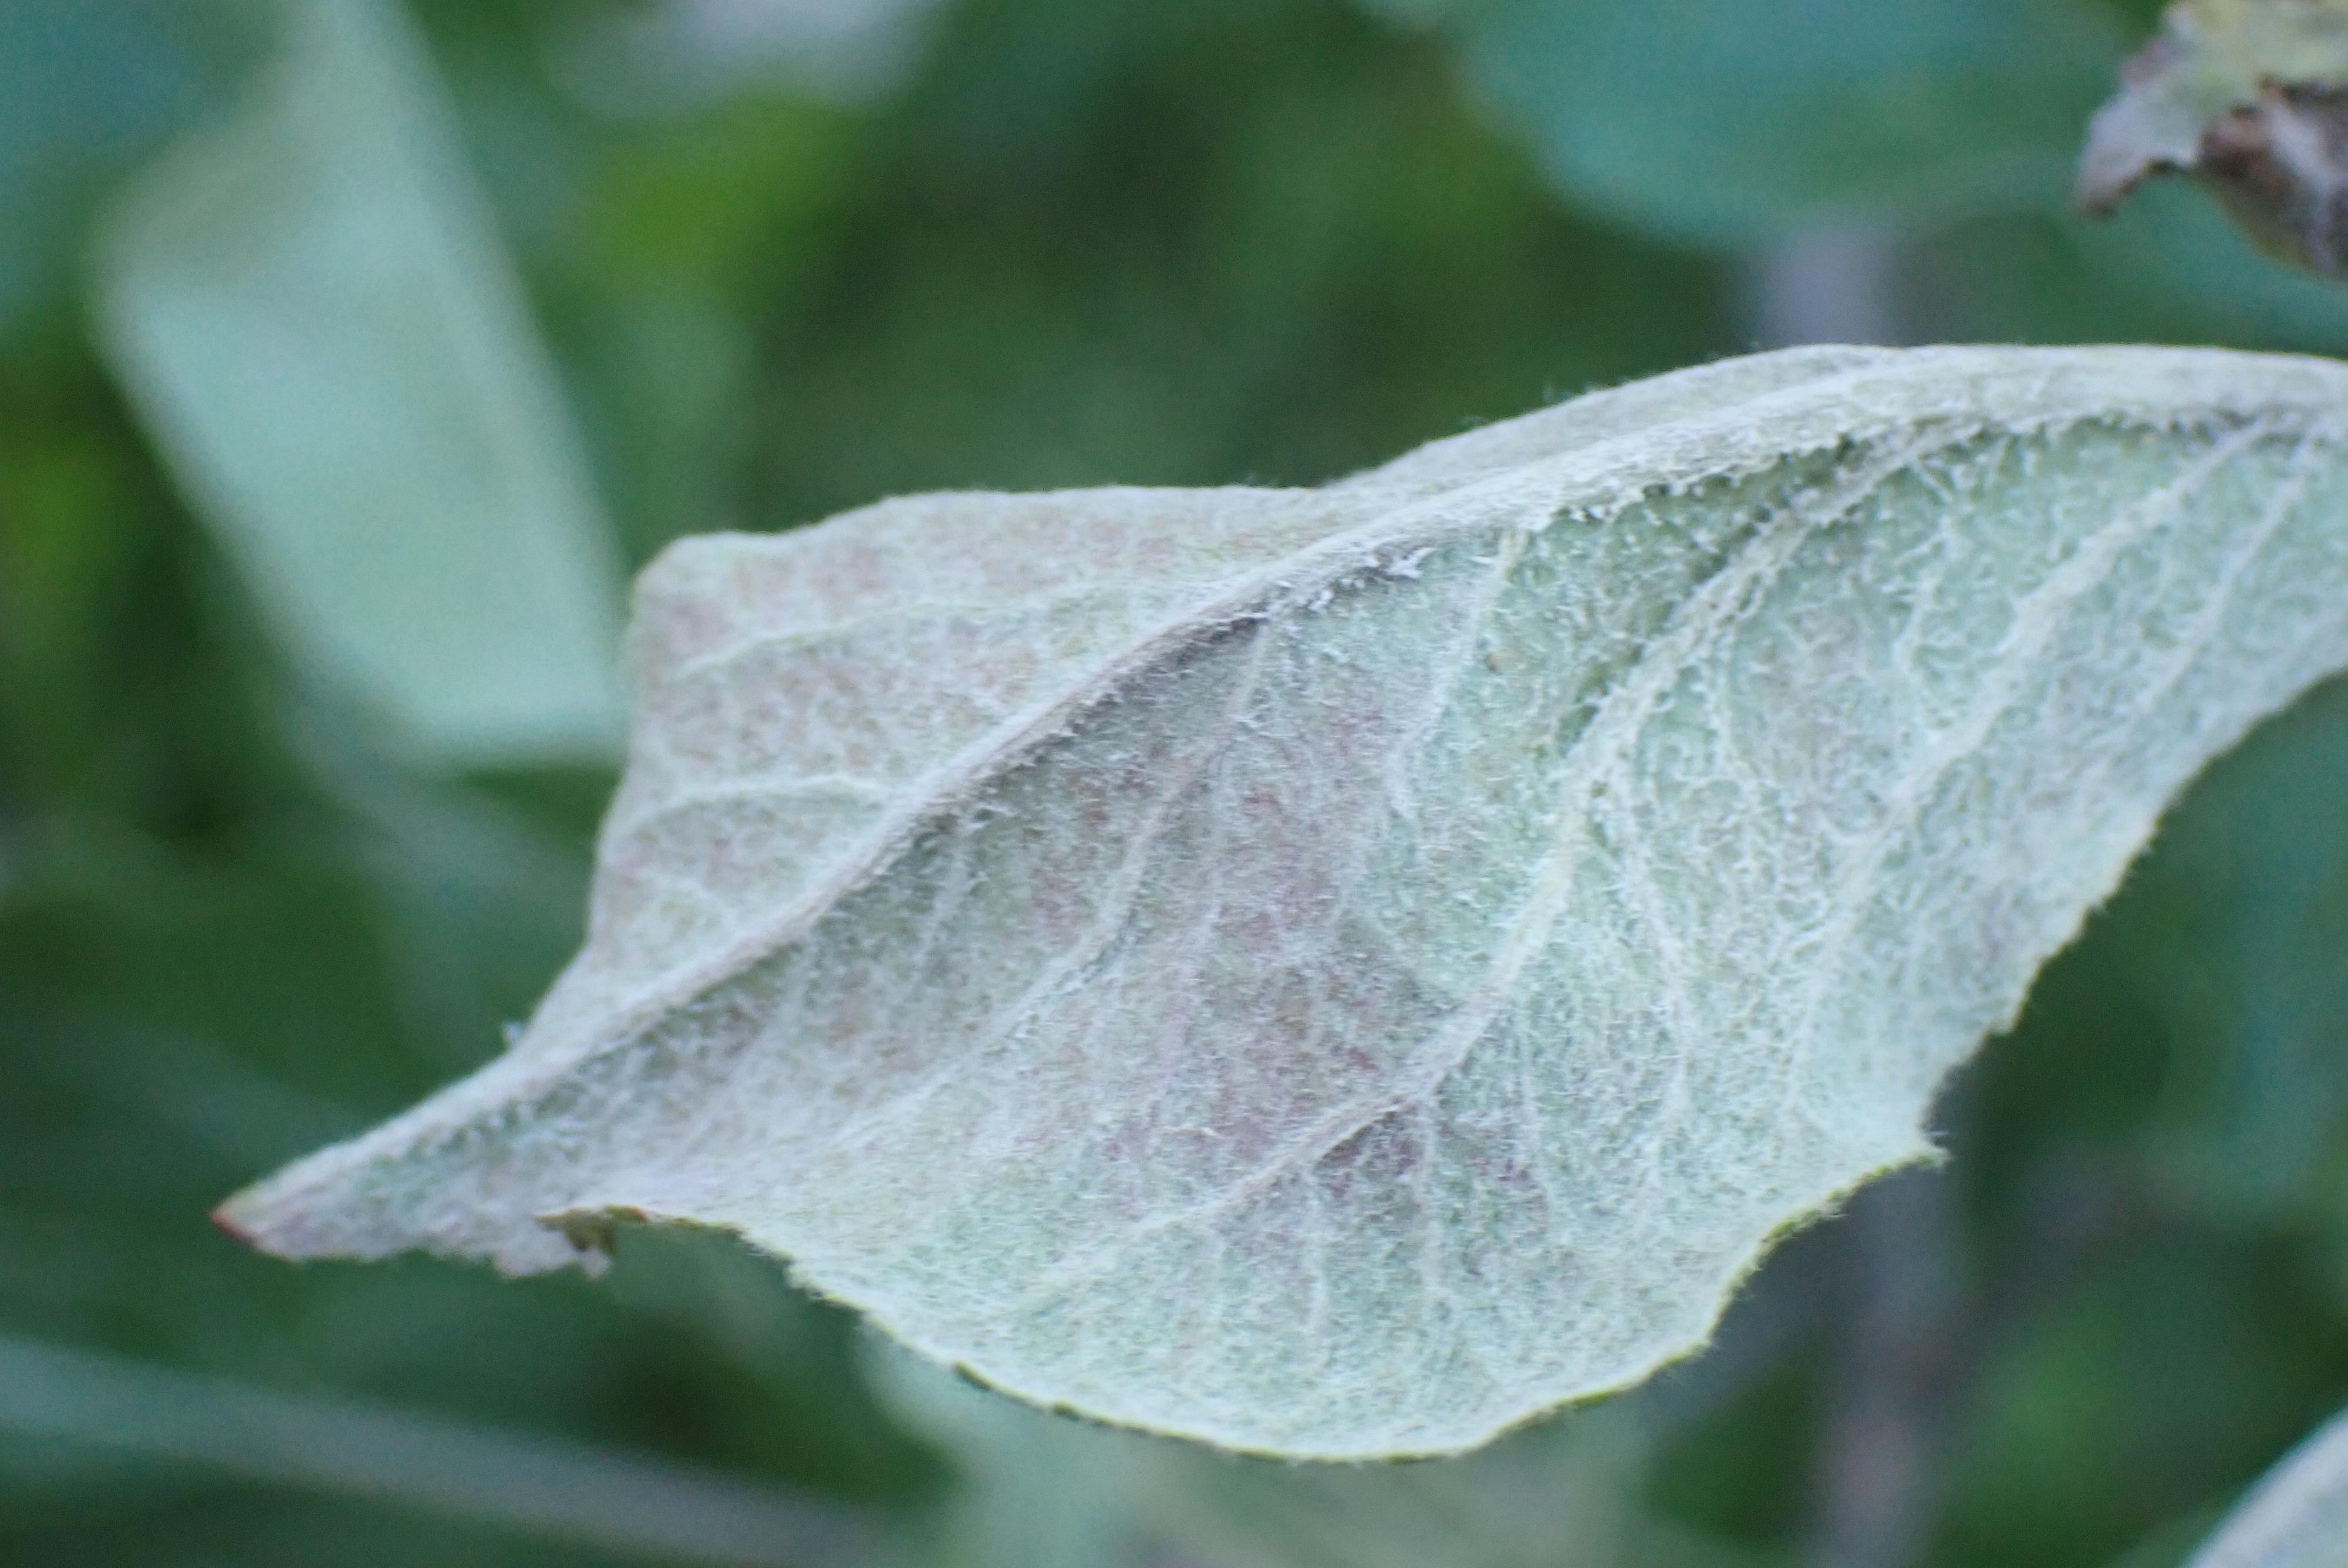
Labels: powdery_mildew